Ifarantsa

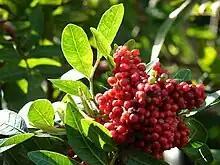
Peppercorn trees "(Schinus terebinthifolius)"

This municipality is crossed by the Provincial road RIP118 from Soanierana to Bevoay.